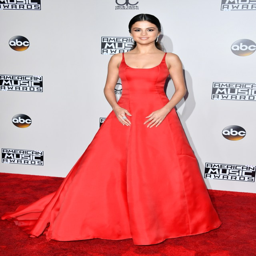
person shone out in red for the bash